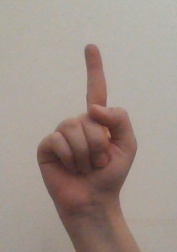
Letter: bb